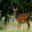
Label: deer